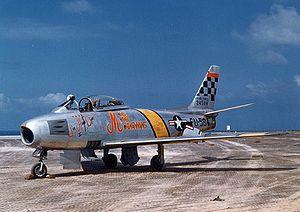
John Herschel Glenn, Jr., né le 18 juillet 1921 à Cambridge et mort le 8 décembre 2016 à Columbus, est un astronaute et un homme politique américain. En 1962, à bord de la capsule de la mission spatiale Mercury-Atlas 6, Glenn fait trois fois le tour de la Terre et devient ainsi le premier américain à effectuer un vol orbital. Après avoir pris sa retraite de la NASA en 1964 il entame une carrière politique. De 1974 à 1999 il est élu en tant que sénateur démocrate de l'État de l'Ohio. En 1998, il vole une dernière fois dans l'espace à bord de la navette spatiale américaine.